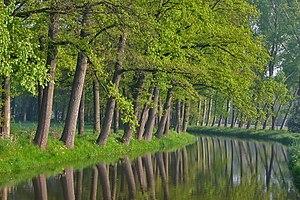
L'Aa est une rivière néerlandaise du centre-est et de l'est du Brabant-Septentrional. Sa source est située dans le Limbourg néerlandais près de Meijel. À Bois-le-Duc, elle rejoint le Dommel pour former la Dieze. À partir de 1922, la rivière a été canalisée sur la plus grande partie de son trajet.